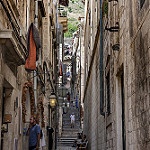
Scene: Outdoor